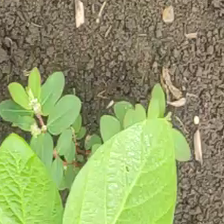
Weed species: Choti_dudhi_(Euphorbia_hirta)